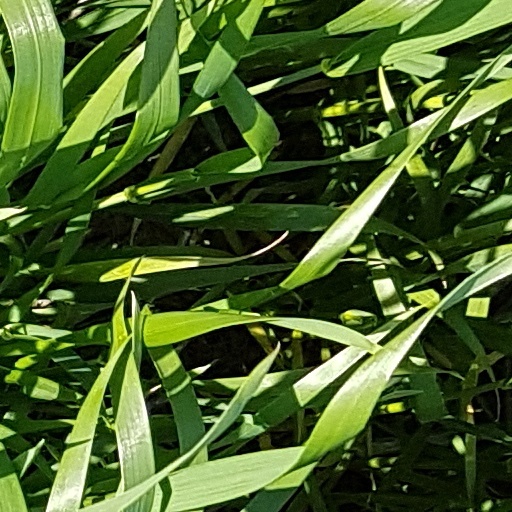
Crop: wheat